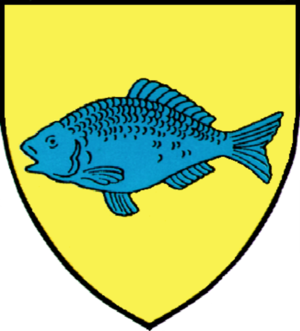
Fischamend est une commune autrichienne du district de Bruck an der Leitha en Basse-Autriche. La ville appartenait au district de Wien-Umgebung jusqu'à sa suppression le 31 décembre 2016.